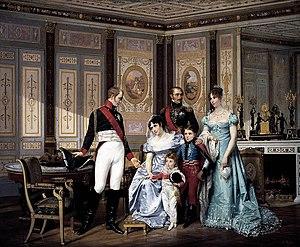
Eugène Rose de Beauharnais, né à Paris le 3 septembre 1781, mort à Munich le 21 février 1824, était un membre de la famille impériale française, fils adoptif de l'empereur Napoléon Iᵉʳ, avec qualification d'Altesse impériale, vice-roi d'Italie, prince de Venise, grand-duc de Francfort, duc de Leuchtenberg et prince d'Eichstätt. Il est également l'un des plus fidèles et des plus talentueux subordonnés de Napoléon qui le fait général en chef. Il commande le IVᵉ corps d'armée lors de la campagne de Russie. Au cours de l'hiver 1812-1813, après le départ de Napoléon pour Paris et la fuite de Murat, c'est le prince Eugène qui ramène avec beaucoup d'habileté et d'audace stratégique les restes de la Grande Armée jusqu'à faire sa jonction avec les nouvelles troupes en Saxe, malgré les tentatives d'anéantissements des Russes et leurs nouveaux alliés prussiens.